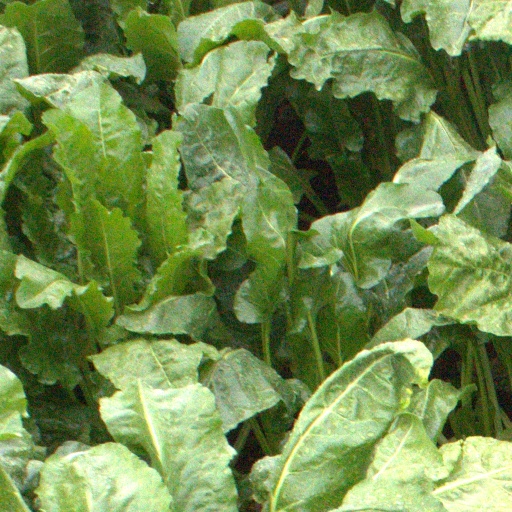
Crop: sugar beet